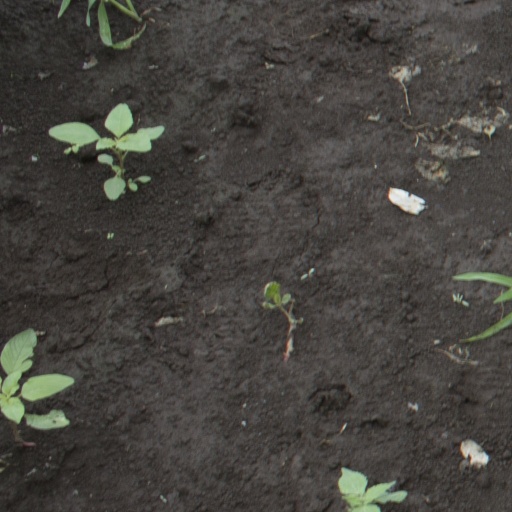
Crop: soybean